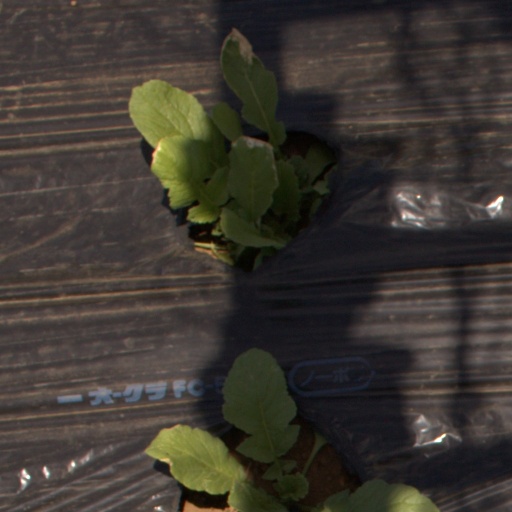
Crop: Jerusalem artichoke